Rosa carolina

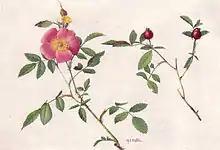
Painting of the Carolina rose by Mary E. Eaton from a 1917 issue of National Geographic

"Rosa carolina" is a perennial shrub. The stems have straight, needle-like thorns, which distinguishes it from very similar species such as "R. palustris" and "R. virginiana", which have curved thorns. The fragrant flowers emerge in early summer. Blooms are about 6 to 8 centimeters (2.5 to 3 inches) in diameter, with five light pink petals and a yellow center. Flowers are typically borne singly on the ends of the current year's growth. There is no repeat bloom. The stems of the rose are upright, grayish in color on new growth, and brown on larger, older branches. Foliage is smooth and dark green. The plants proliferate by root spread. New growth will eventually become small to large thickets, anywhere from 0.5 to 1 m (18 to 40 inches) in height.